Question: Please indicate a possible affordance area of bicycle that can be used for sitting
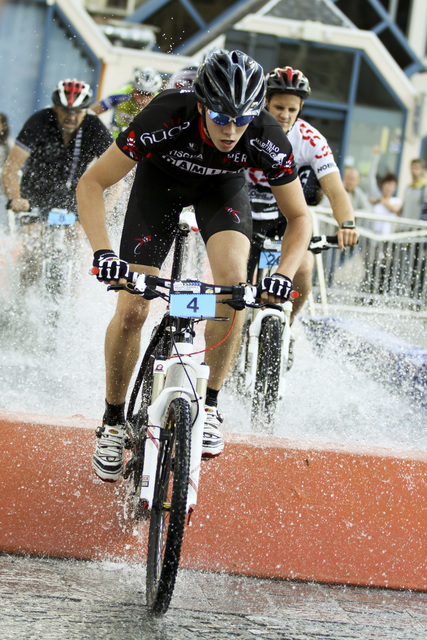
Answer: [165.981, 208.12, 197.259, 249.023]